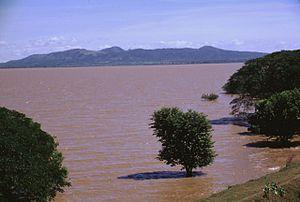
L'Apoyeque est un volcan du Nicaragua composé d'un cône pyroclastique tronqué par une caldeira et comptant aussi un maar et des dômes de lave. Il se trouve sur la péninsule de Chiltepe qui s'avance dans le lac de Managua, au nord-ouest de Managua, la capitale du pays ; il est inclus dans la réserve naturelle de la péninsule de Chiltepe.